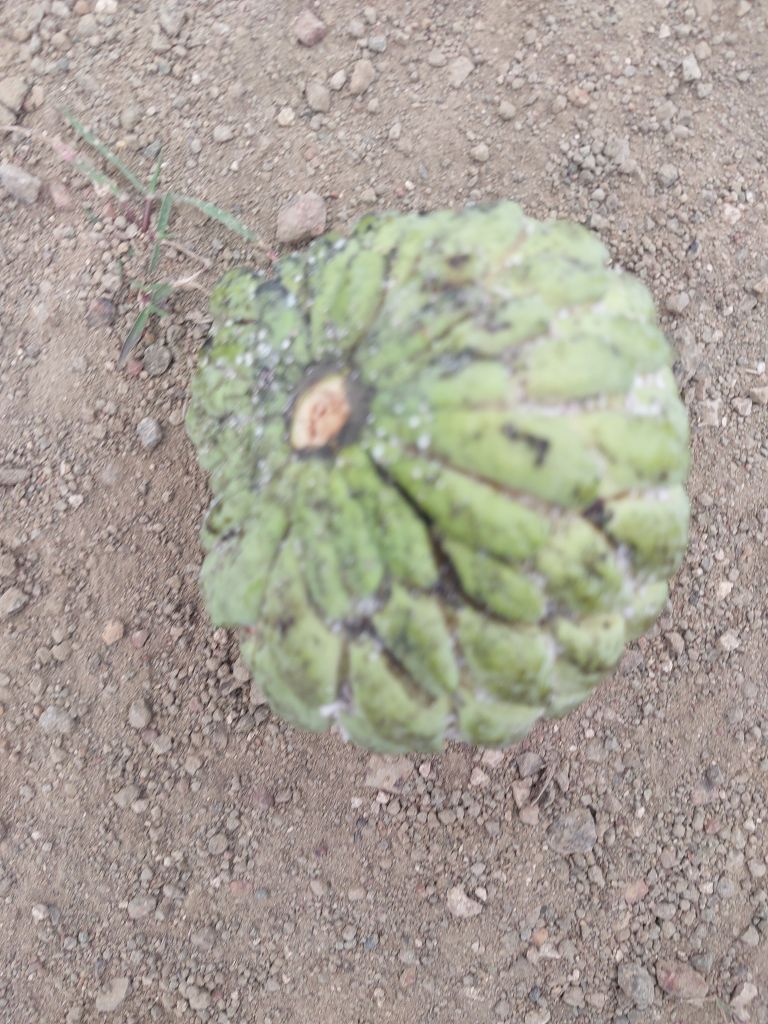
Disease label: Leaf spot on fruit